Telangana movement

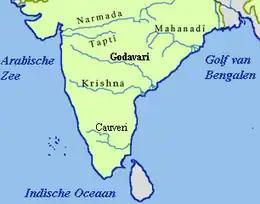
A map showing several rivers including the Godavari and Krishna. Both the rivers flow into Coastal Andhra and through Telangana

Telangana was the largest of the three regions of Andhra Pradesh state, covering 41.47% of its total area. It is inhabited by 40.54% of the state's population. The following is the breakup of Andhra Pradesh's revenue by region: